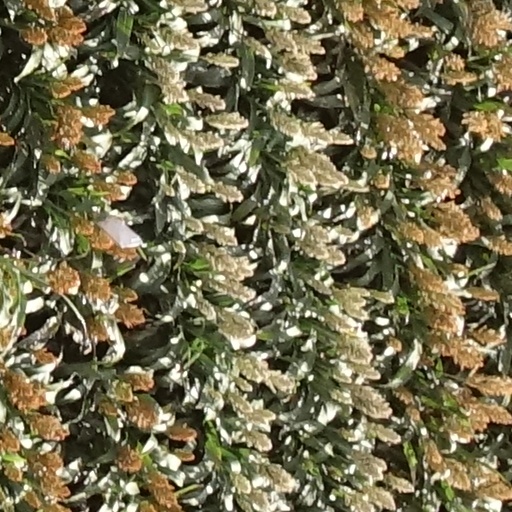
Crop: sorghum